The Marriage of Figaro

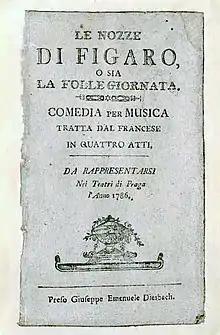
Printed libretto for the Prague production of 1786

The Emperor requested a special performance at his palace theatre in Laxenburg, which took place in June 1786.